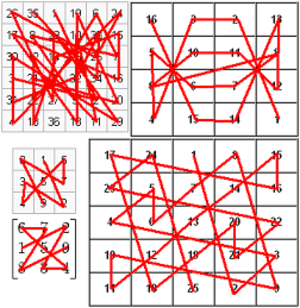
Image créée le 8 décembre 2006 par Boris Christ pour l'article concernant les Carrés magiques sur Wikipédia. Les carrés magiques de cette image sont des copies d'écran de ce même article.
En mathématiques, un carré magique d’ordre n est composé de n² entiers strictement positifs, écrits sous la forme d’un tableau carré. Ces nombres sont disposés de sorte que leurs sommes sur chaque rangée, sur chaque colonne et sur chaque diagonale principale soient égales. On nomme alors constante magique la valeur de ces sommes.